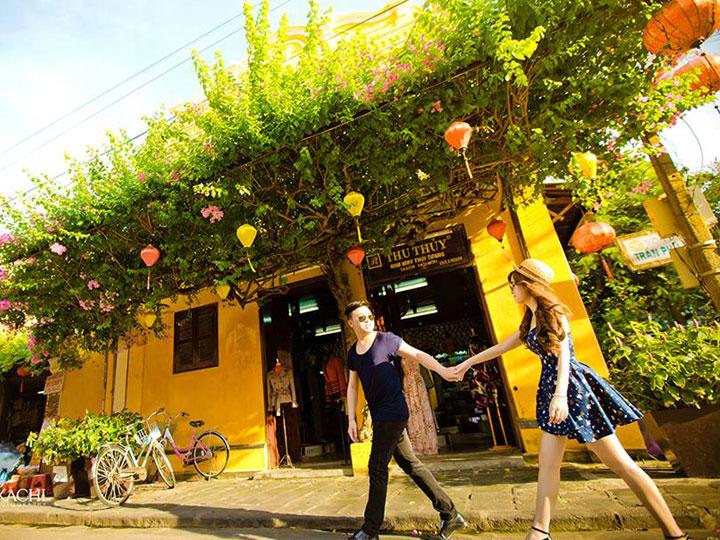
ở bên đường có sự xuất hiện của một đôi bạn trẻ đang nắm tay nhau